Ivan Littlewood

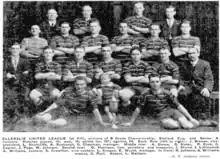
Littlewood (3rd from the left in the 2nd row) in the 1927 B-Grade champion Ellerslie side.

The 1926 season was to be another busy season for Littlewood. He appeared in 15 matches for Ponsonby United, scoring 8 tries in a season which saw them lift the Monteith Shield by winning the first grade competition for the 4th time after a win over City Rovers, and then the Stormont Shield with a 15–5 win over Richmond Rovers in the final with Littlewood playing in both matches. Littlewood also played in the North Island side and scored a try in a 31–22 win over the South Island. His other representative matches were for Auckland against 'The Rest' of New Zealand where he scored a try in a 21–28 loss, New Zealand in a 52–32 win, Otago in a 14–4 win, and South Auckland where Auckland again won by 25 to 8.